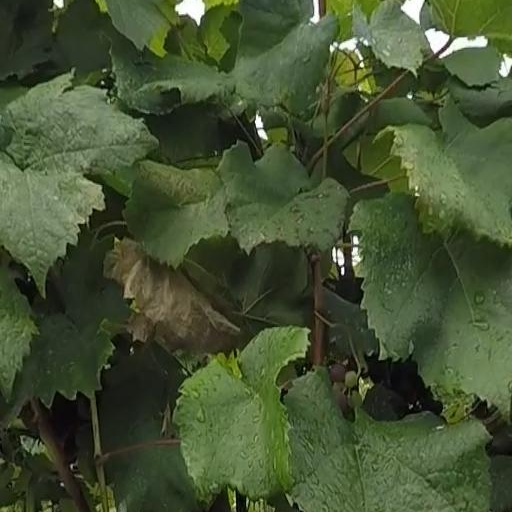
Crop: grape